Bacup

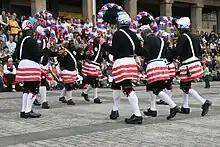
The Britannia Coconut Dancers are an English folk dance troupe based in Bacup

Bacup railway station was opened in 1852 by the East Lancashire Railway as the terminus of the Rossendale line.